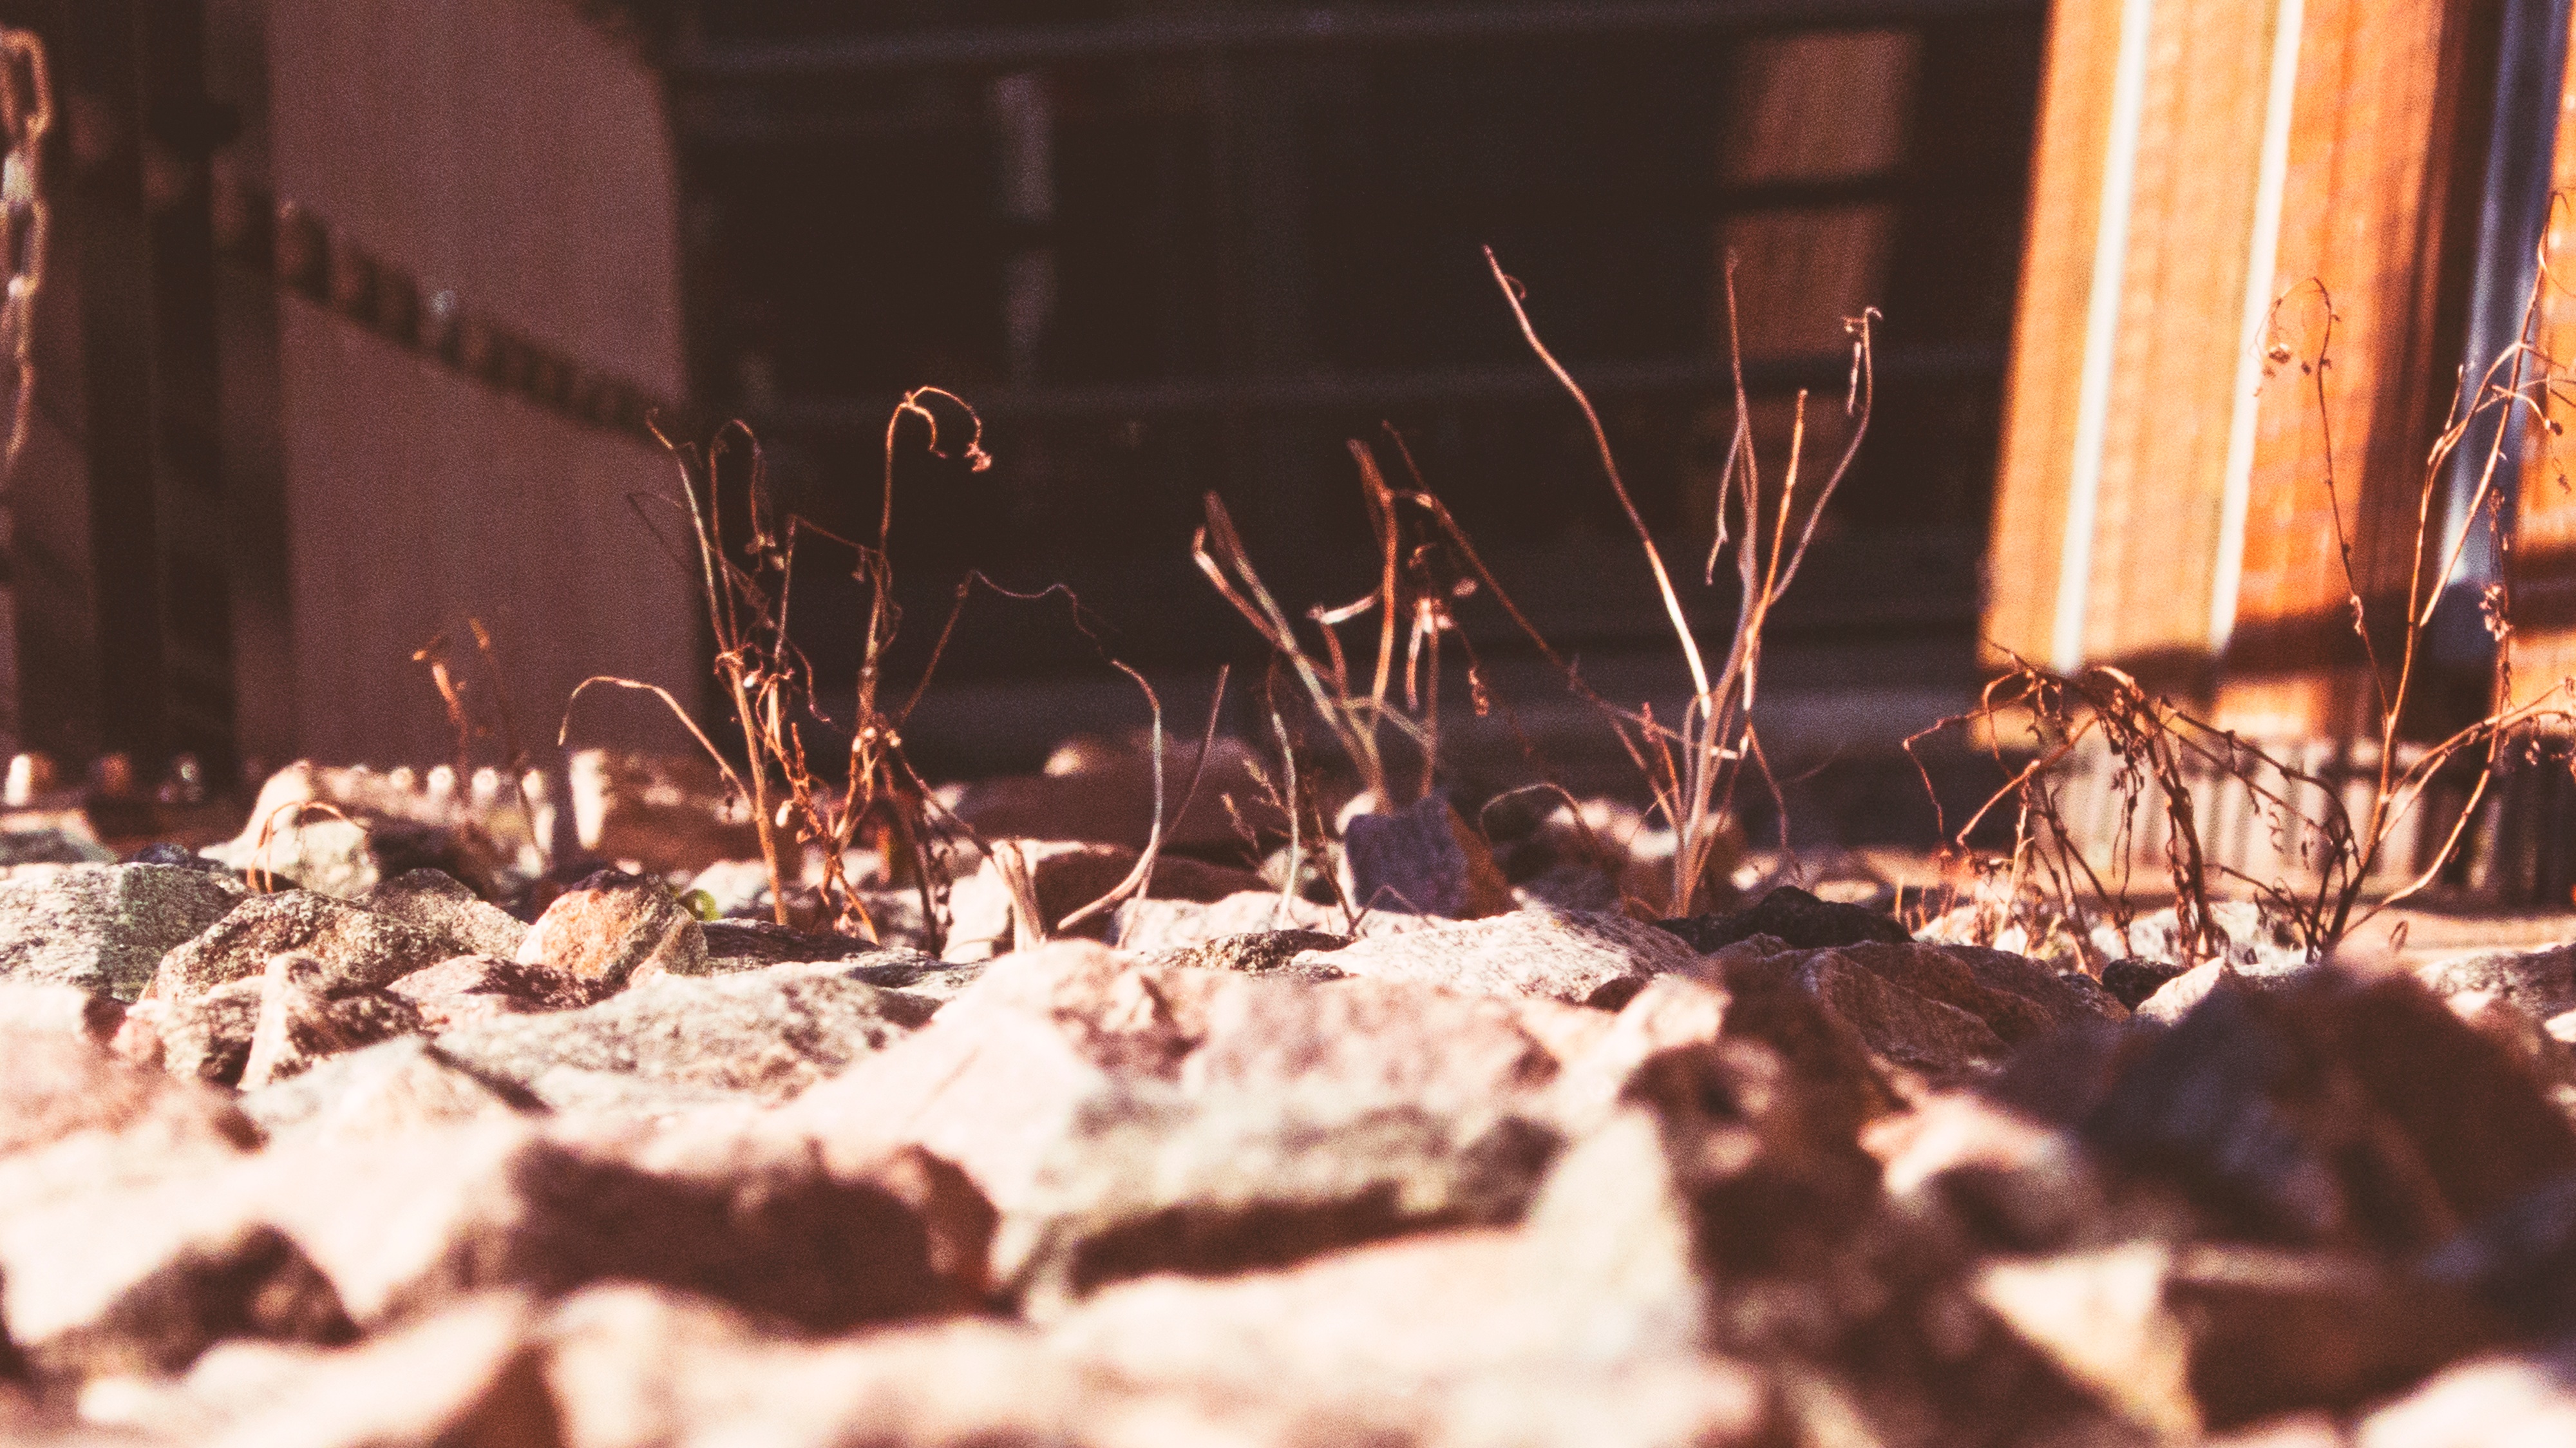
tree, wood